Araucaria bidwillii

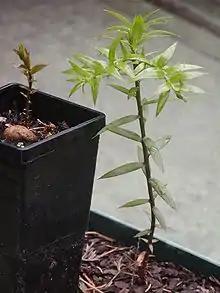
A pair of bunya seedlings showing the change in leaf colour. The cotyledons are hypogeal, remaining below the ground.

The nutritional content of the bunya nut is: 40% water, 40% complex carbohydrates, 9% protein, 2% fat, 0.2% potassium, 0.06% magnesium. It is also gluten free, making bunya nut flour a substitute for people with gluten intolerance.